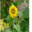
Label: sunflower